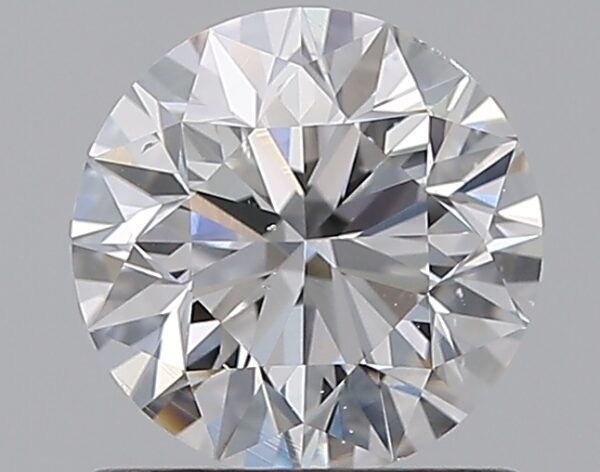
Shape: round
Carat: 0.9
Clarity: VS2
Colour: D
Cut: VG
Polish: EX
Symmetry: VG
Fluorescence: M
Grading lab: GIA
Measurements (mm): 6.05 x 6.11 x 3.88